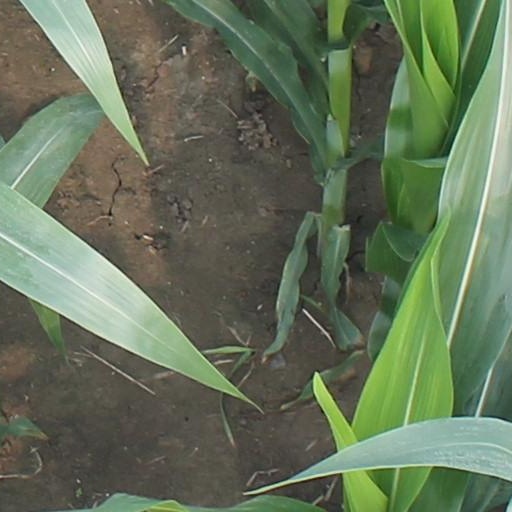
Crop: maize; corn